Vågan Municipality

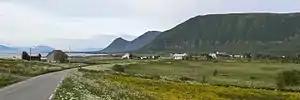
Landscape in northern Vågan, outskirts of Laukvik.

Kabelvåg is the oldest fishing village in Lofoten, where King Øystein built the first fishing shacks in the early 12th century. The Lofoten Cathedral, built in 1898, seats 1,200 people, and used to be filled to the last seat during the Lofoten fishing in the winter.